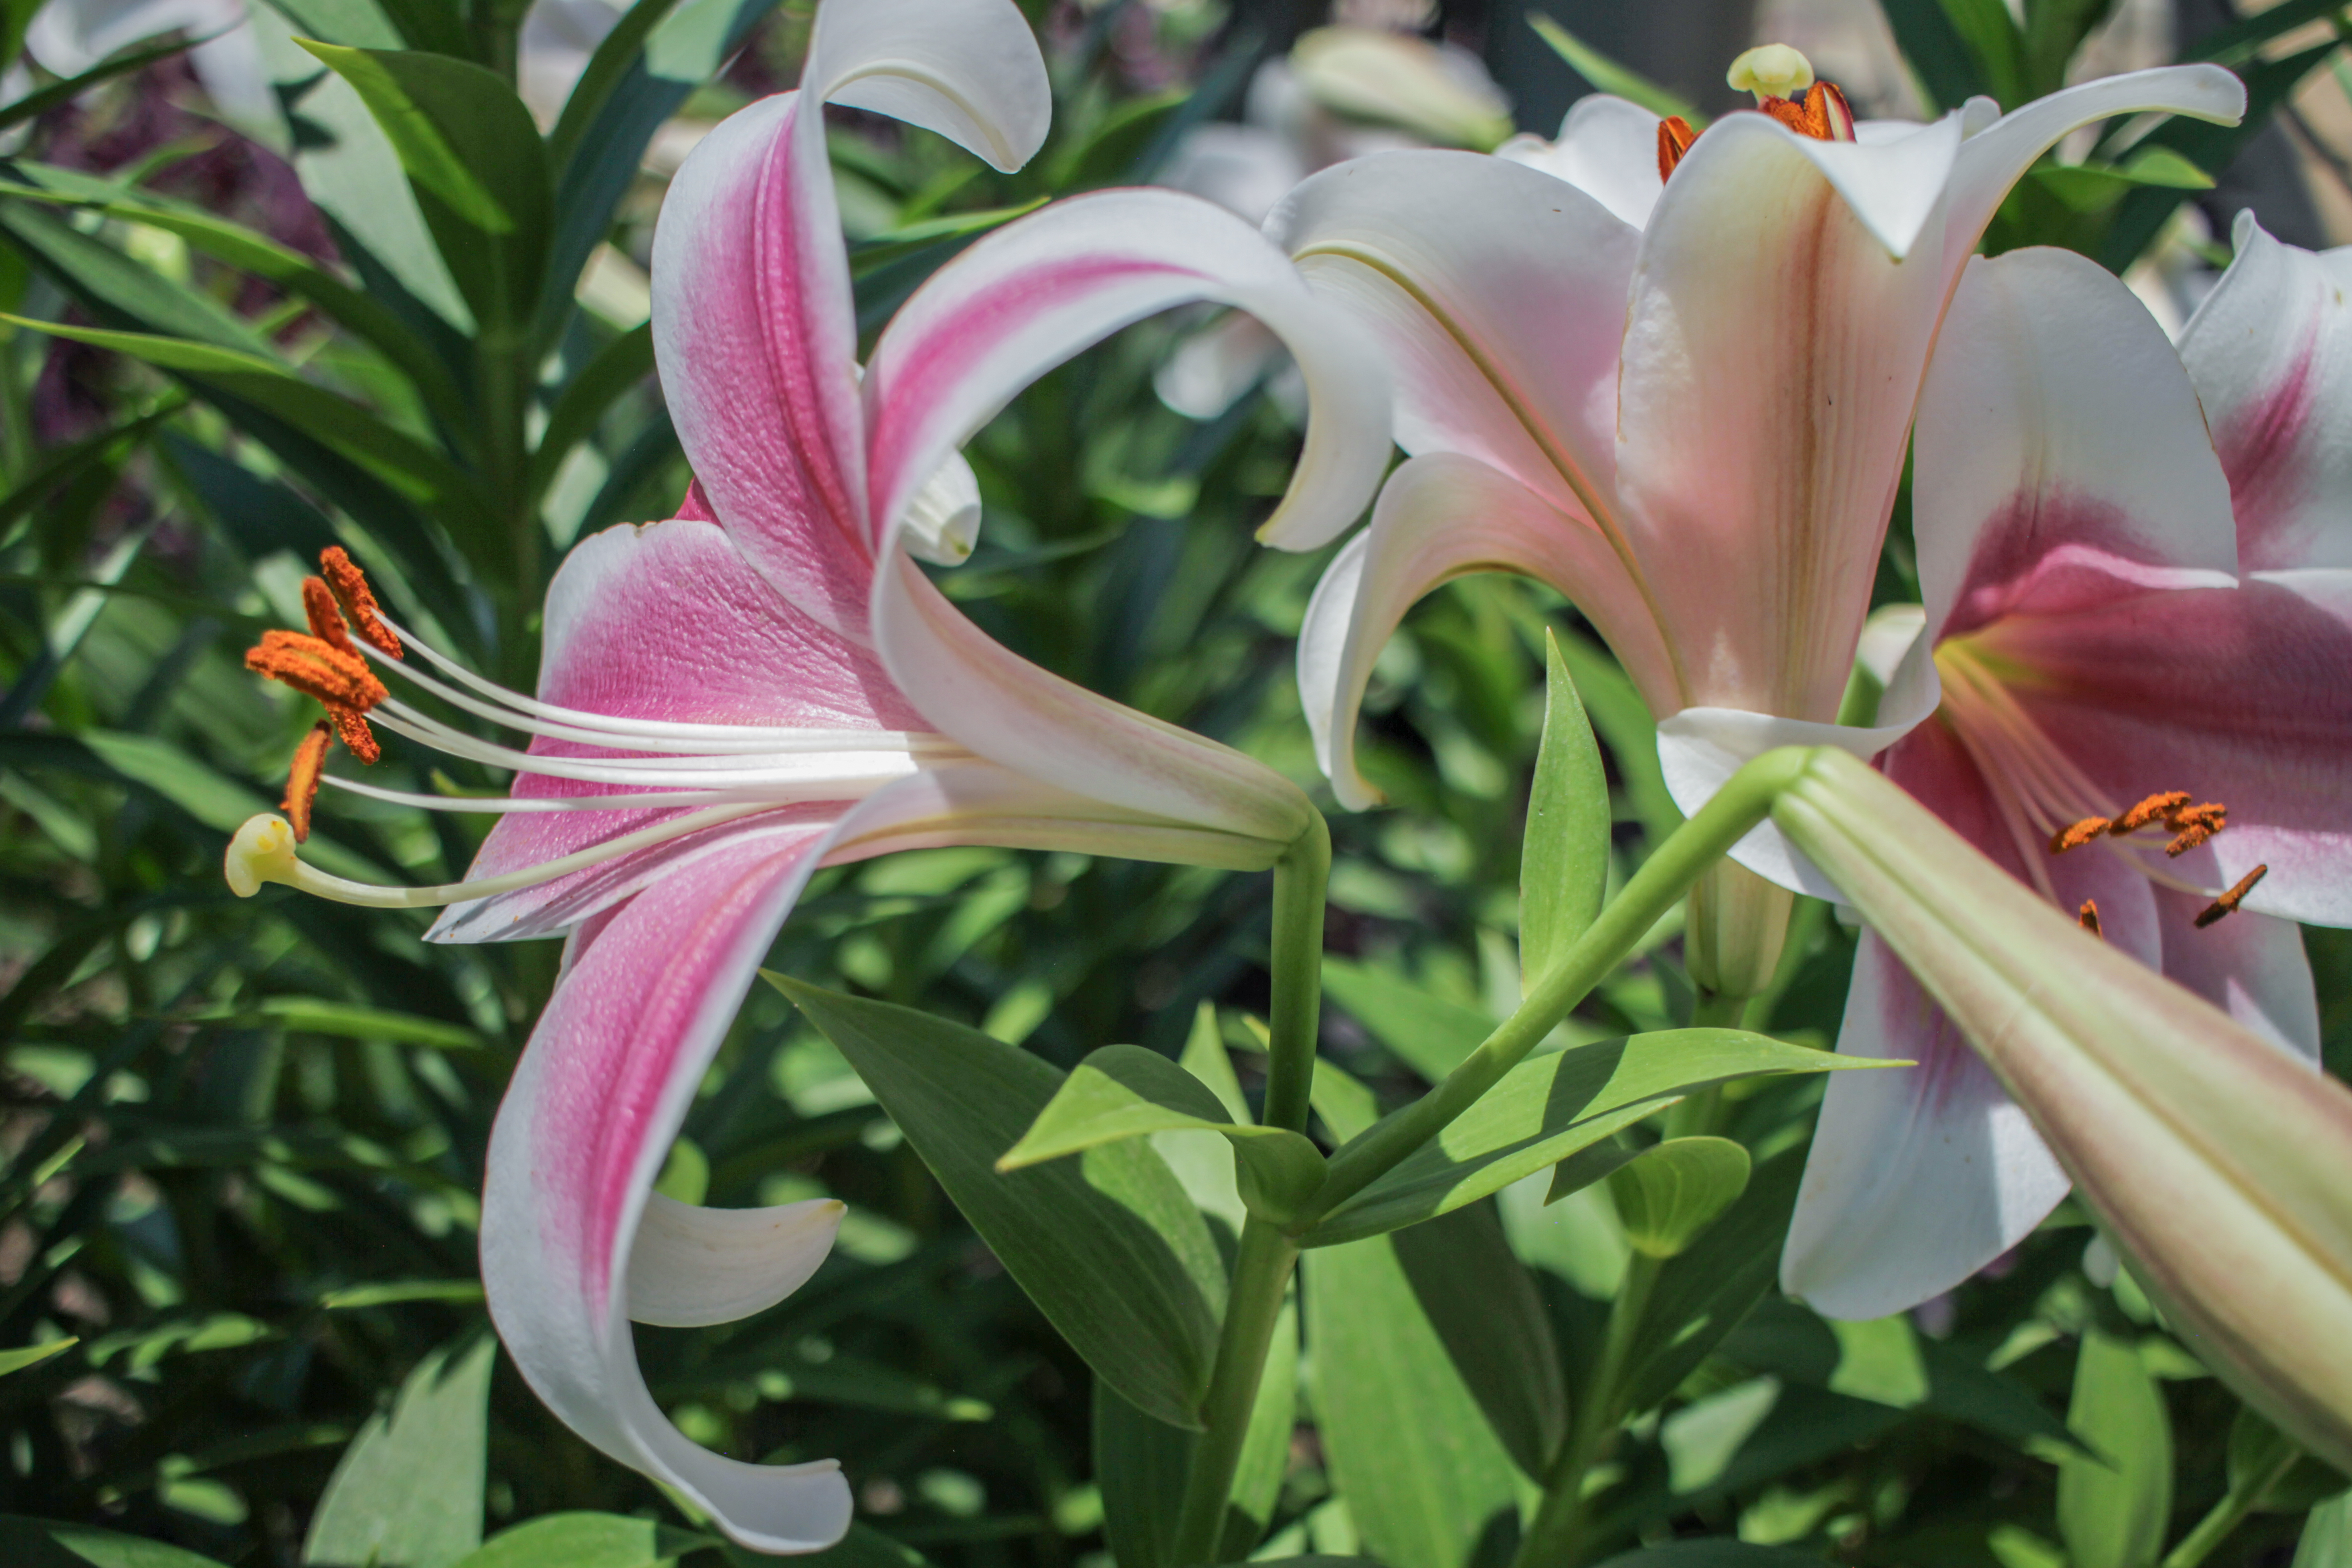
nature, flower, houston texas, McGovern Gardens, canon 7d, plant, lily, flora, flowering plant, crinum, amaryllis family, terrestrial plant, lily family, plant stem, seed plant, petal, amaryllis belladonna